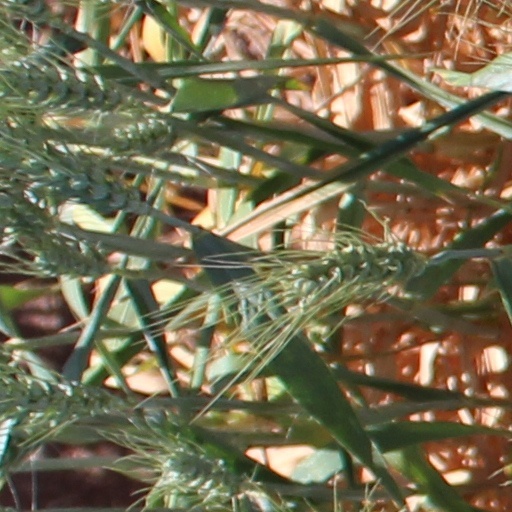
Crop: wheat